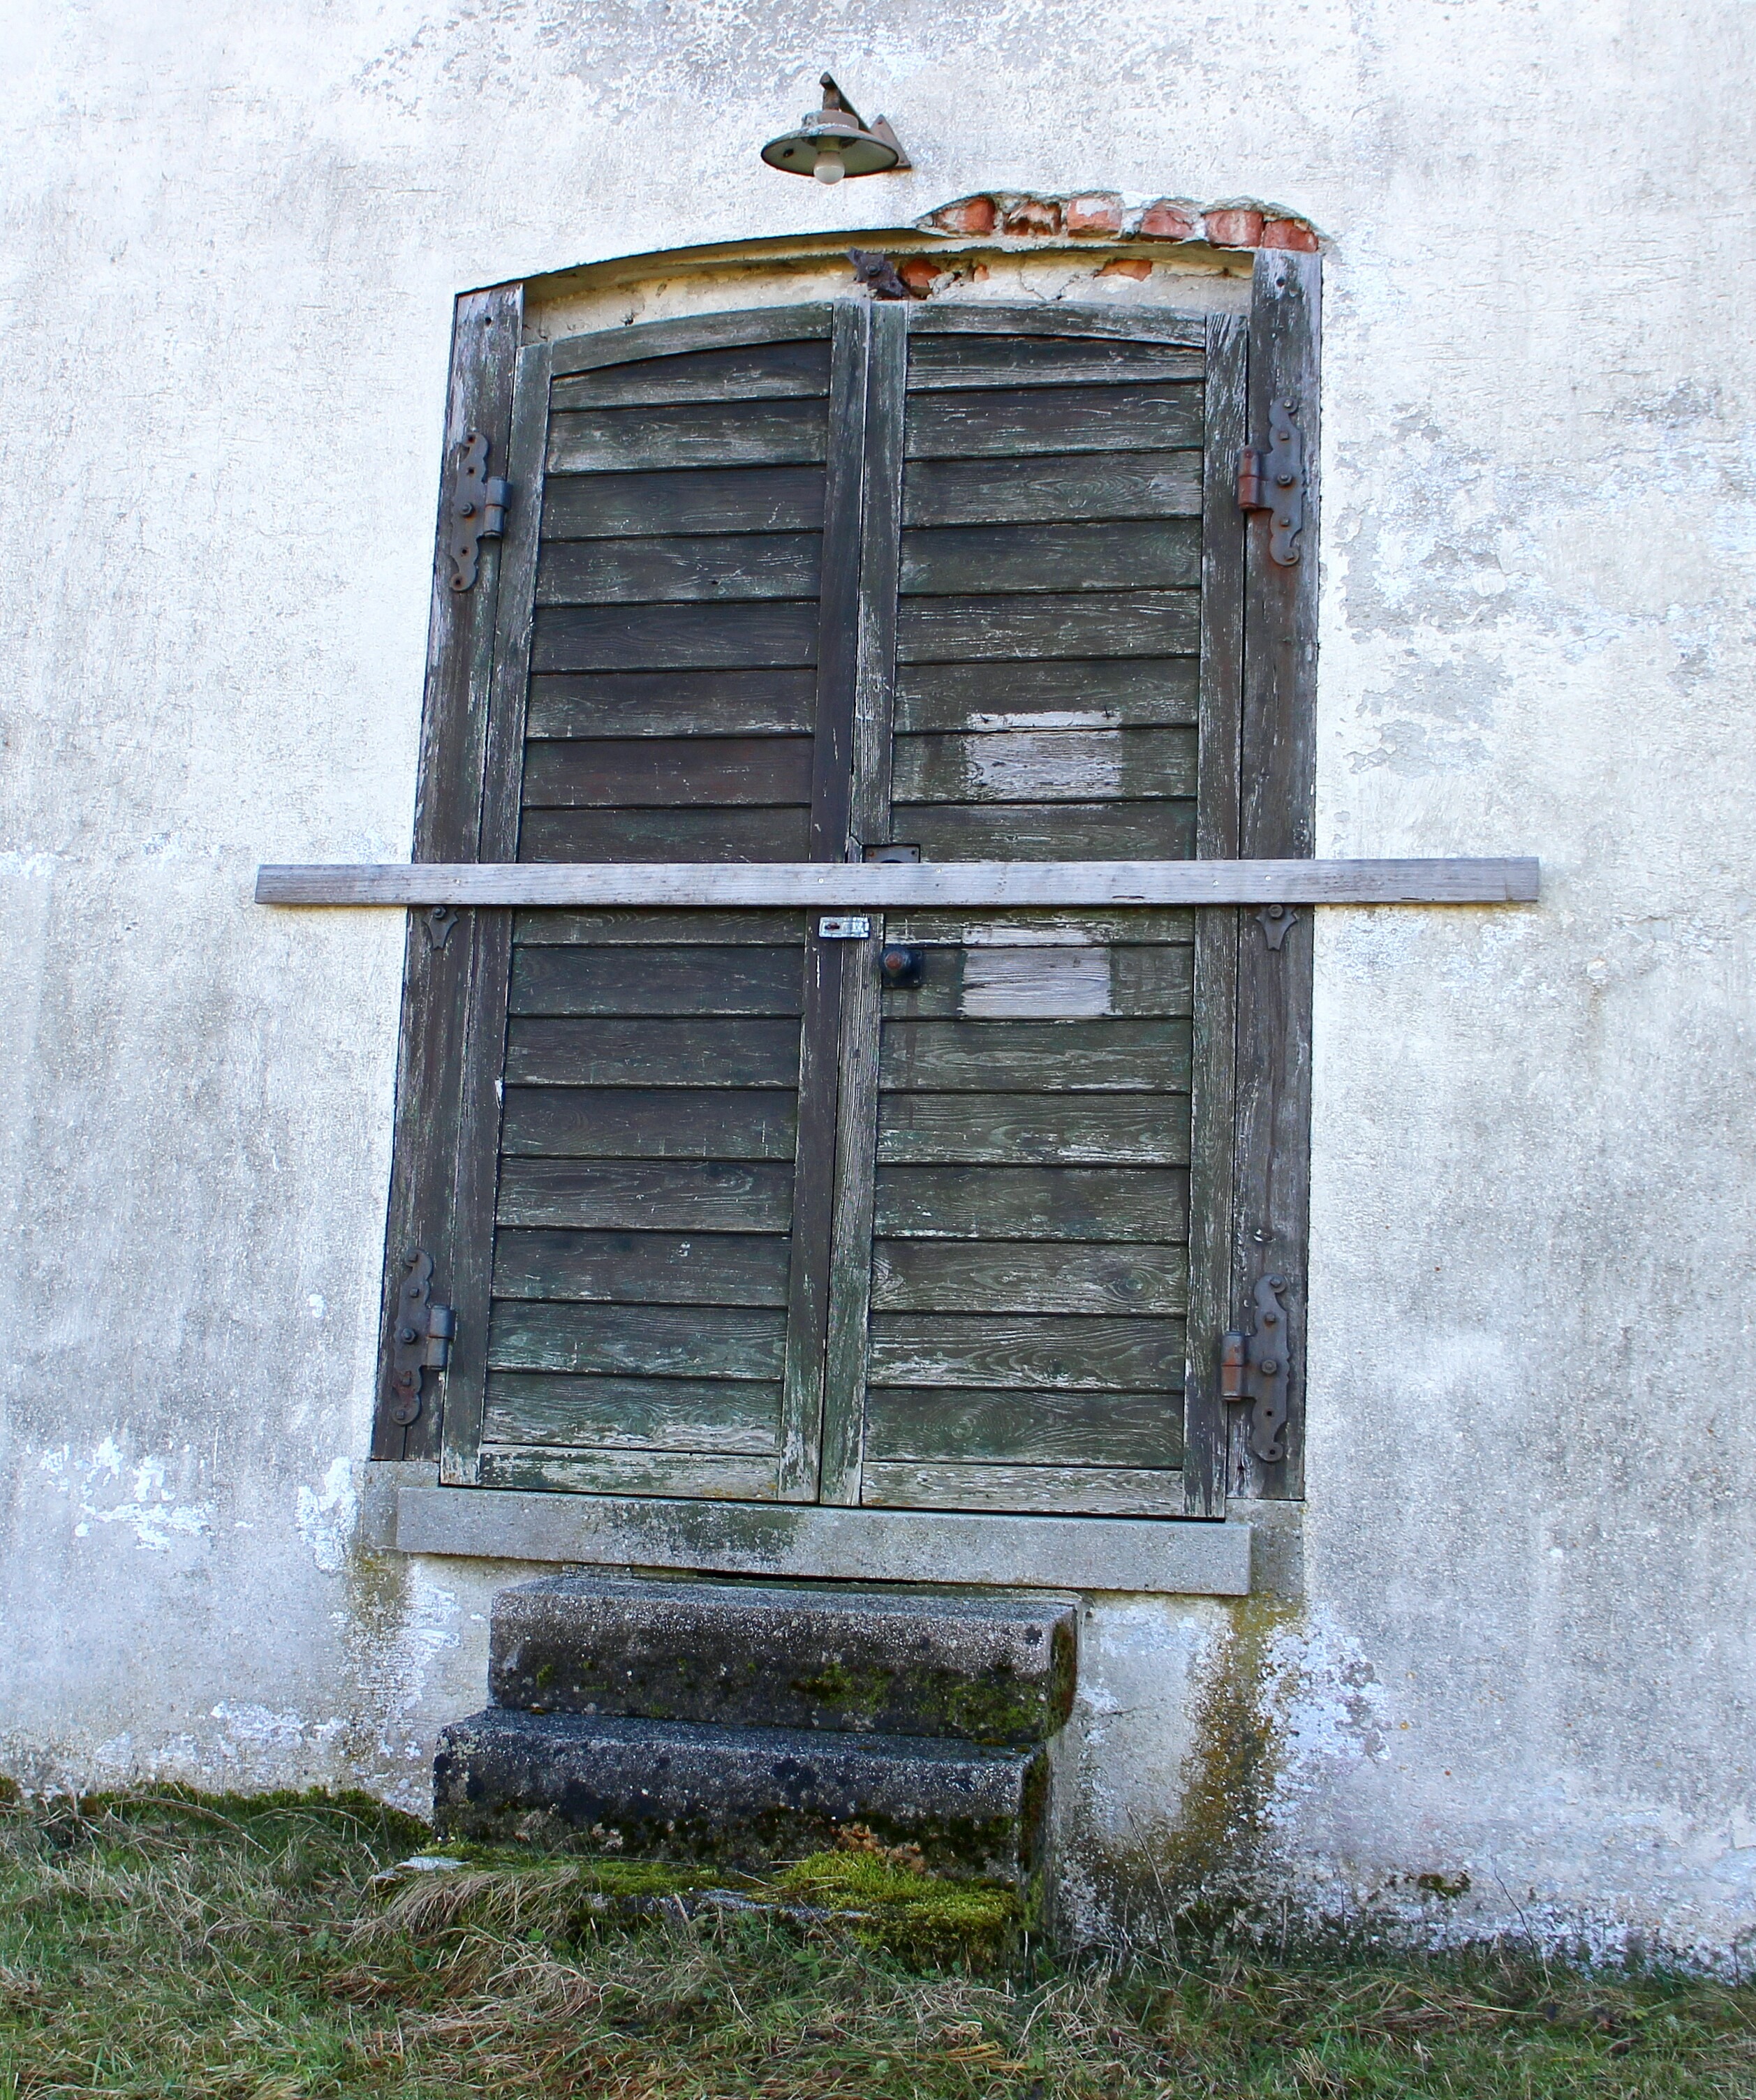
wood, building, old, shed, shack, door, front door, outhouse, nostalgic, closed, input, house entrance, old door, hinged door, blocked, double door